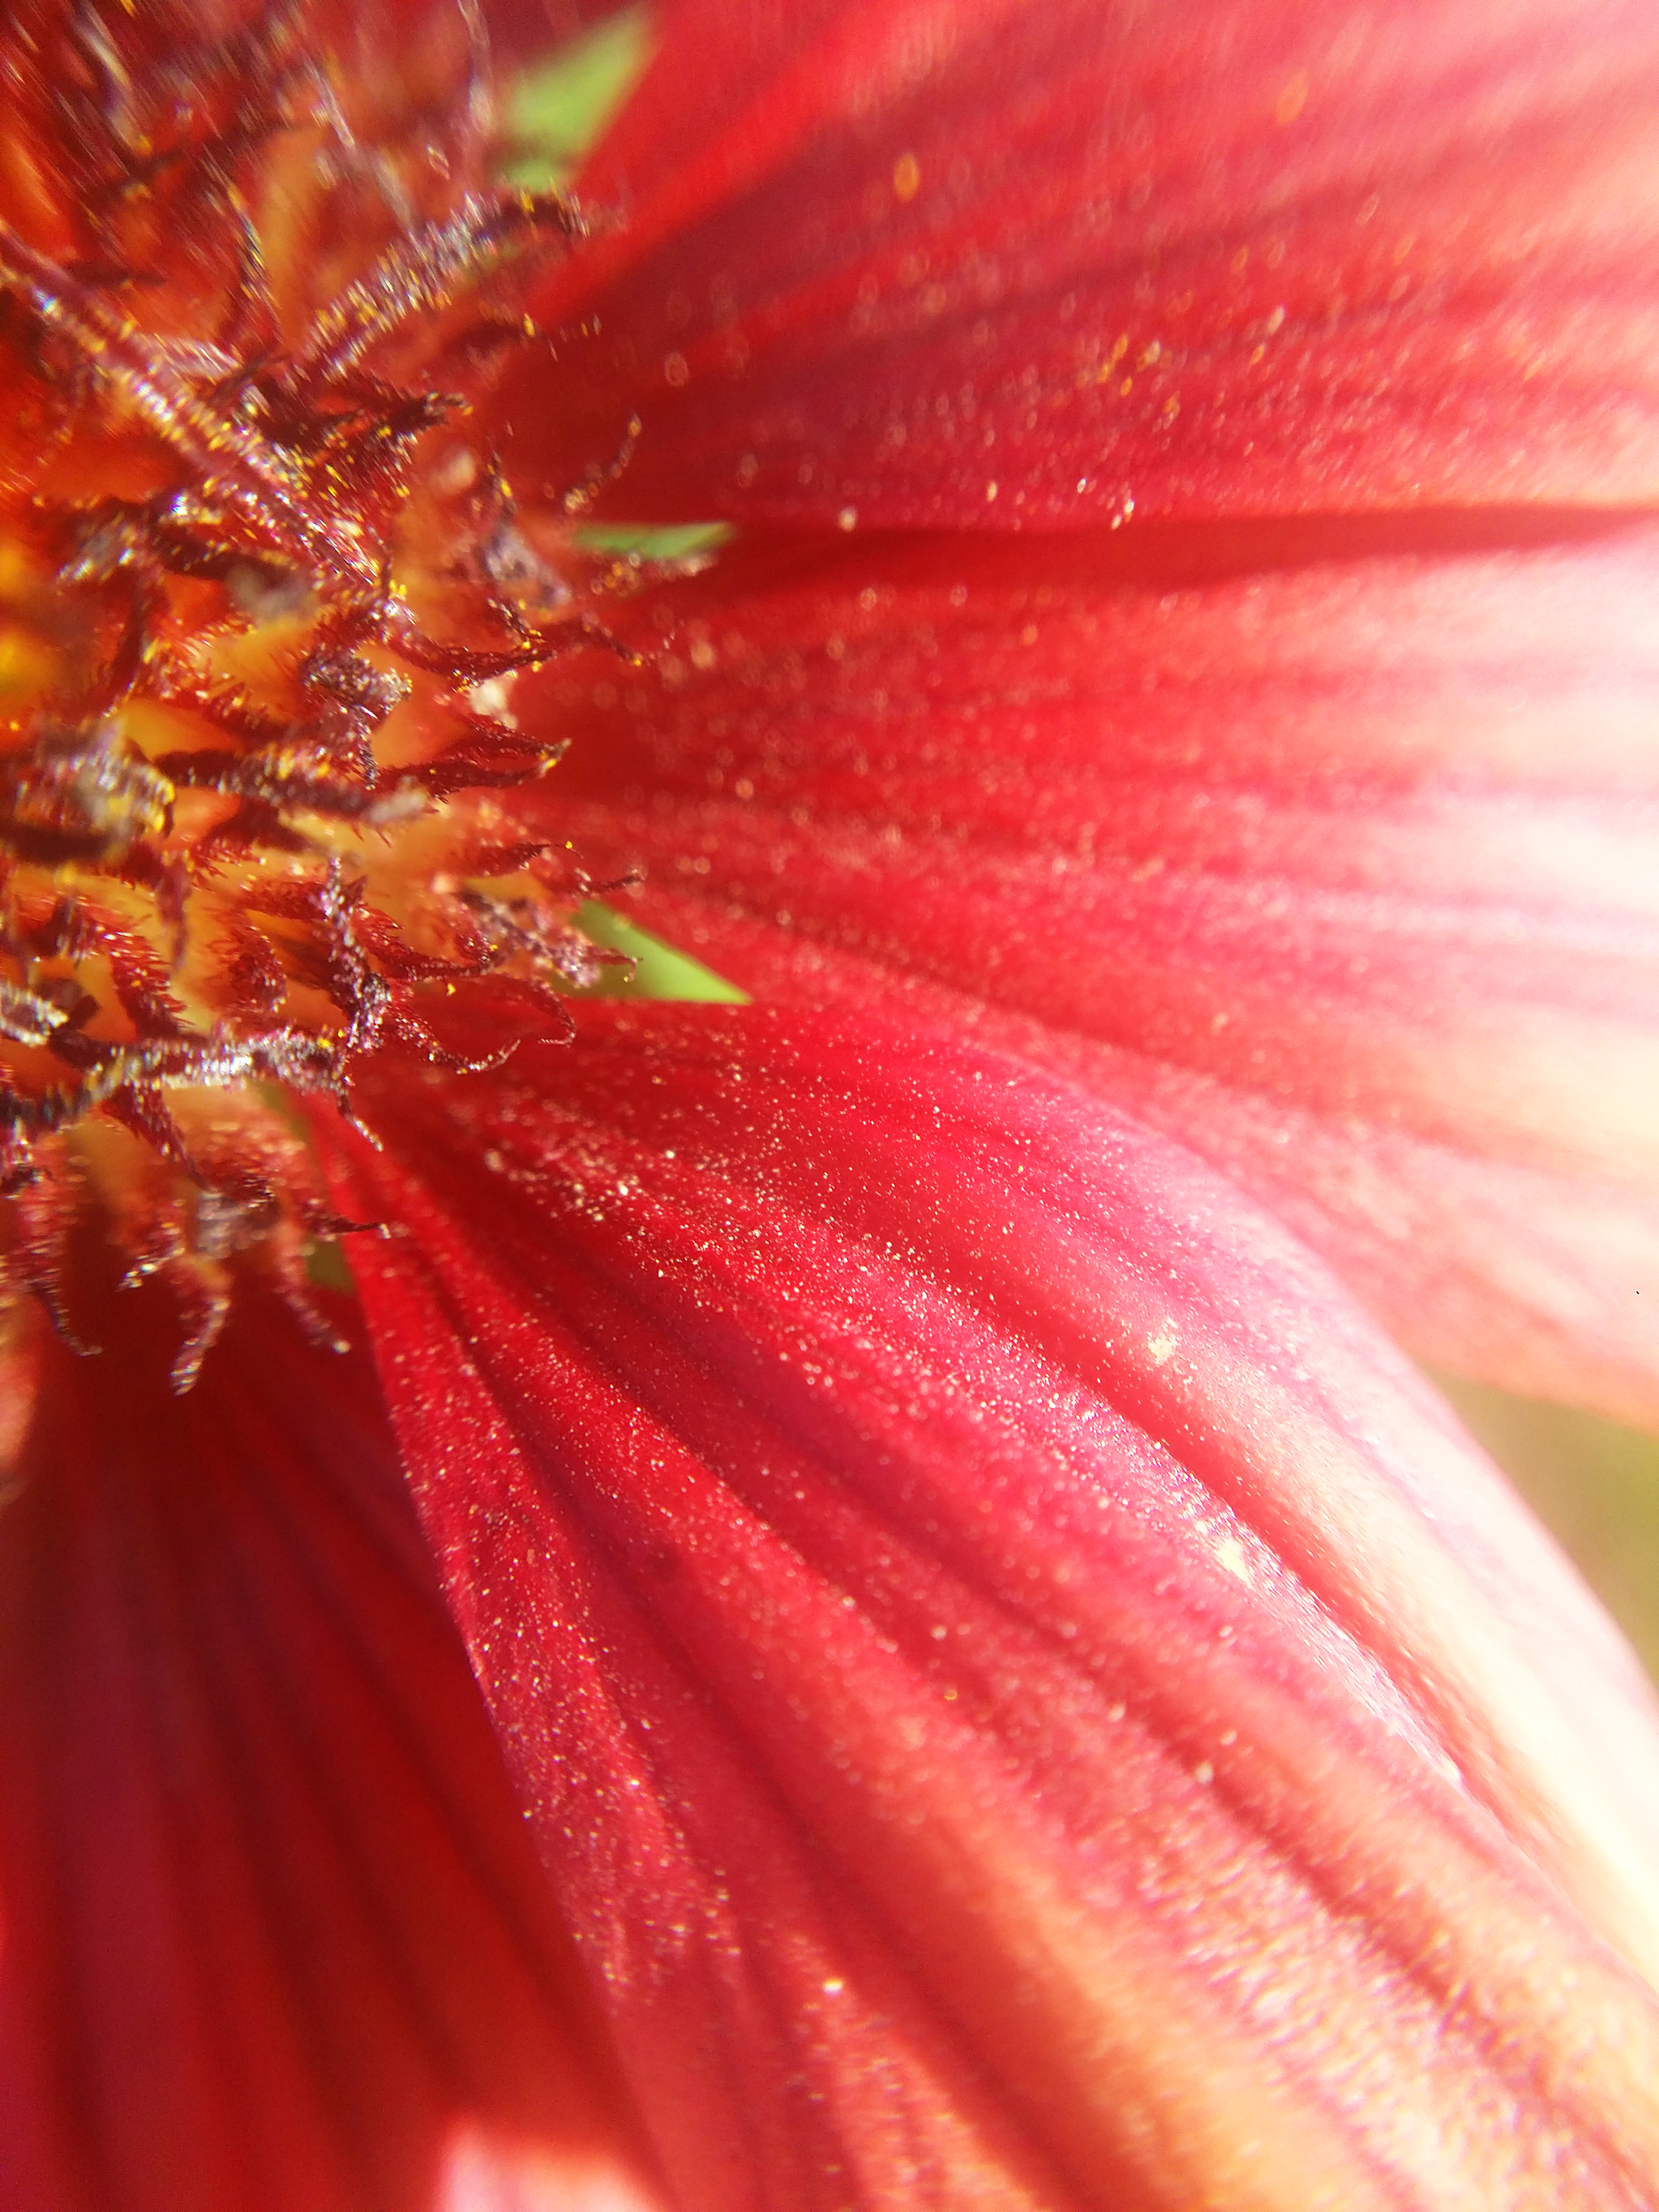
nature, red, flower, petal, close up, plant, pink, macro photography, barberton daisy, botany, flowering plant, gazania, pollen, peach, hippeastrum, annual plant, blanket flowers, gerbera, wildflower, herbaceous plant, perennial plant